Curtis Armstrong

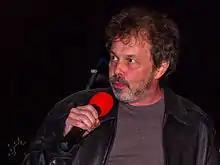
Armstrong in 2014

Armstrong was cast in the 2000 film "Shanghai Noon" as Wild West hawker Bulldog Drummond, but all three scenes in which his character appears were cut from the film during the editing phase. He voices "Snot" on the animated sitcom "American Dad!", parodying his role from "Revenge of the Nerds". He also had a role as Double Wide in the cartoon series "Stroker and Hoop" on Adult Swim. He appeared in the 2006 production of "Akeelah and the Bee" as Mr. Welch. He was on VH1's 100 Greatest Teen Stars despite being thirty when he played his first role. He played "Mecklen" in the 2007 film, "Smokin' Aces".